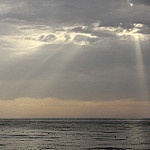
Label: sea